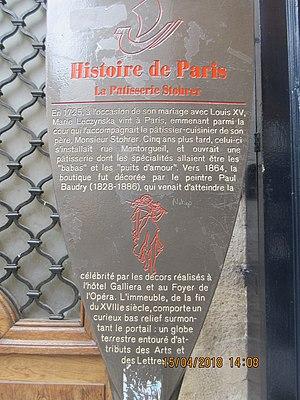
Panneau Histoire de Paris
La rue Montorgueil est une voie ancienne des actuels 1ᵉʳ et 2ᵉ arrondissements de Paris, France.
Les panneaux « Histoire de Paris » sont des panneaux d'information installés dans les rues de Paris devant certains des monuments parisiens.
Nicolas Stohrer était un pâtissier français. Il est connu comme le pâtissier de Marie Leszczyńska, épouse du roi Louis XV de France.